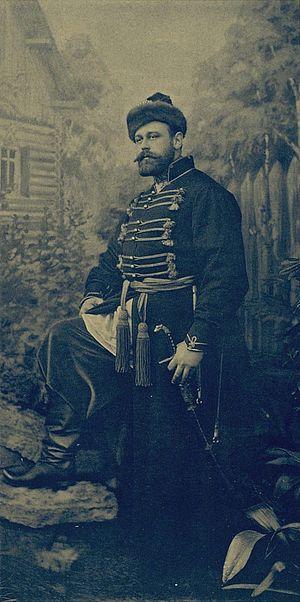
Nicolas Nikolaïevitch de Leuchtenberg, duc de Leuchtenberg et marquis de La Ferté-Beauharnais, est né le 17 octobre 1868 à Genève, en Suisse, et décédé le 2 mars 1928 au château de Ruth, à Sainte-Cécile-les-Vignes, en France. Chef de la Maison de Beauharnais de 1891 à sa mort, c’est également un militaire russe et une personnalité du « mouvement blanc » durant la guerre civile russe.